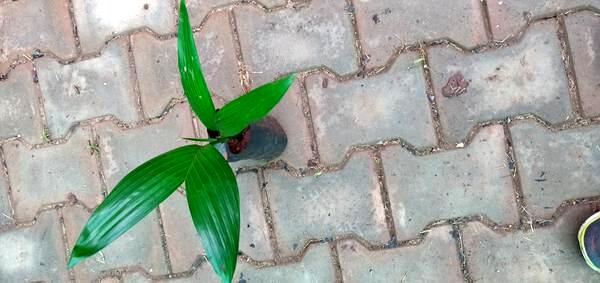
Plant: Betel_Nut